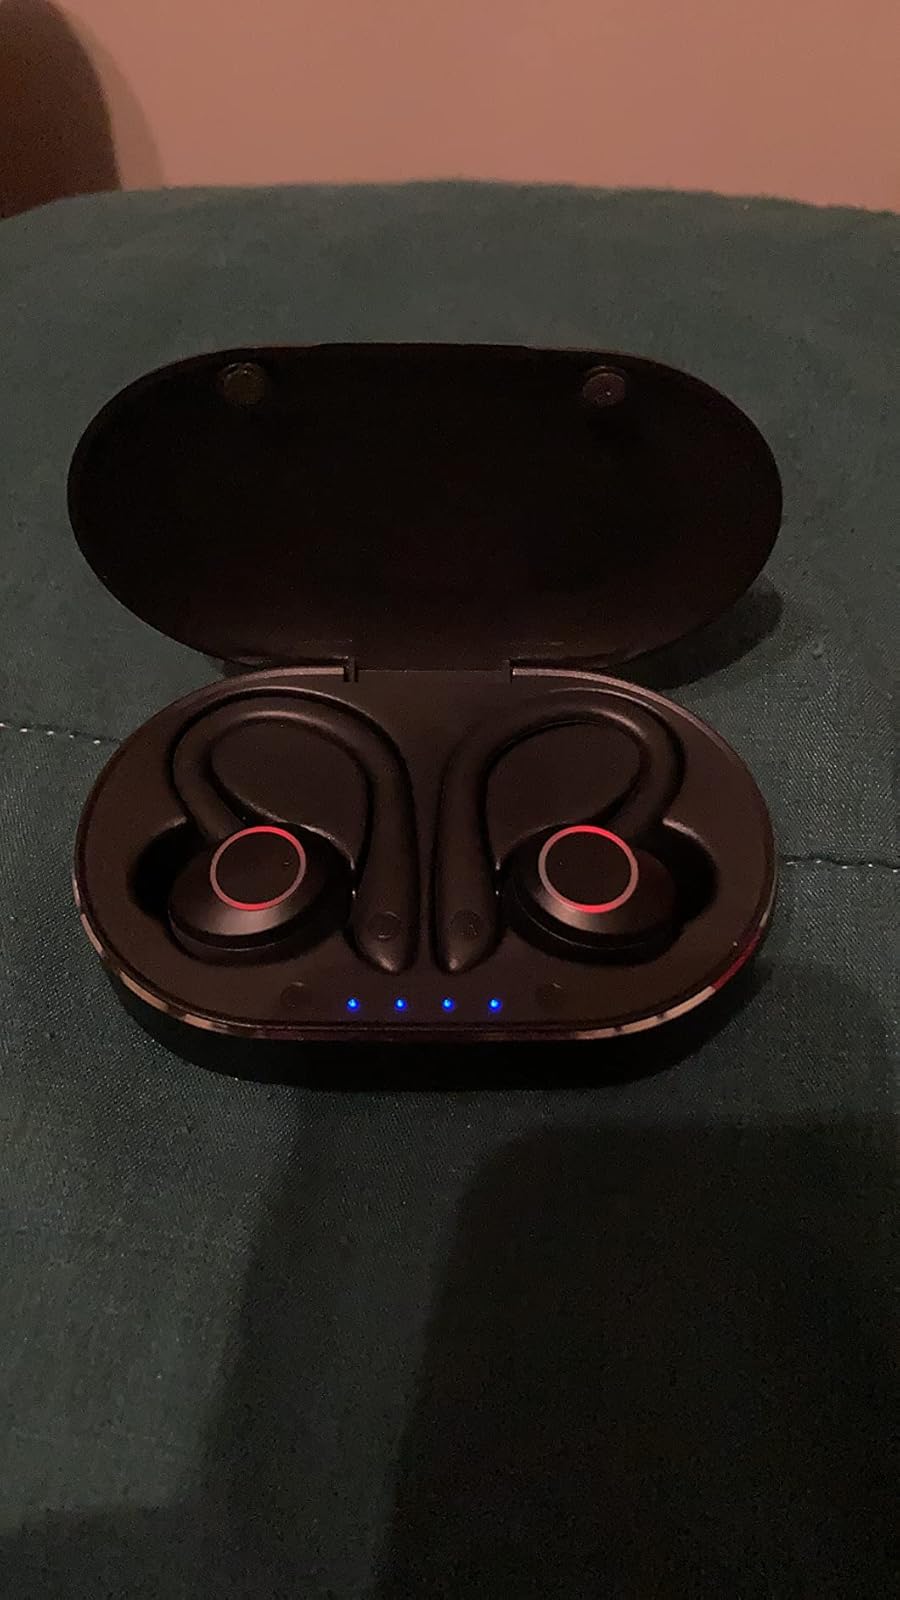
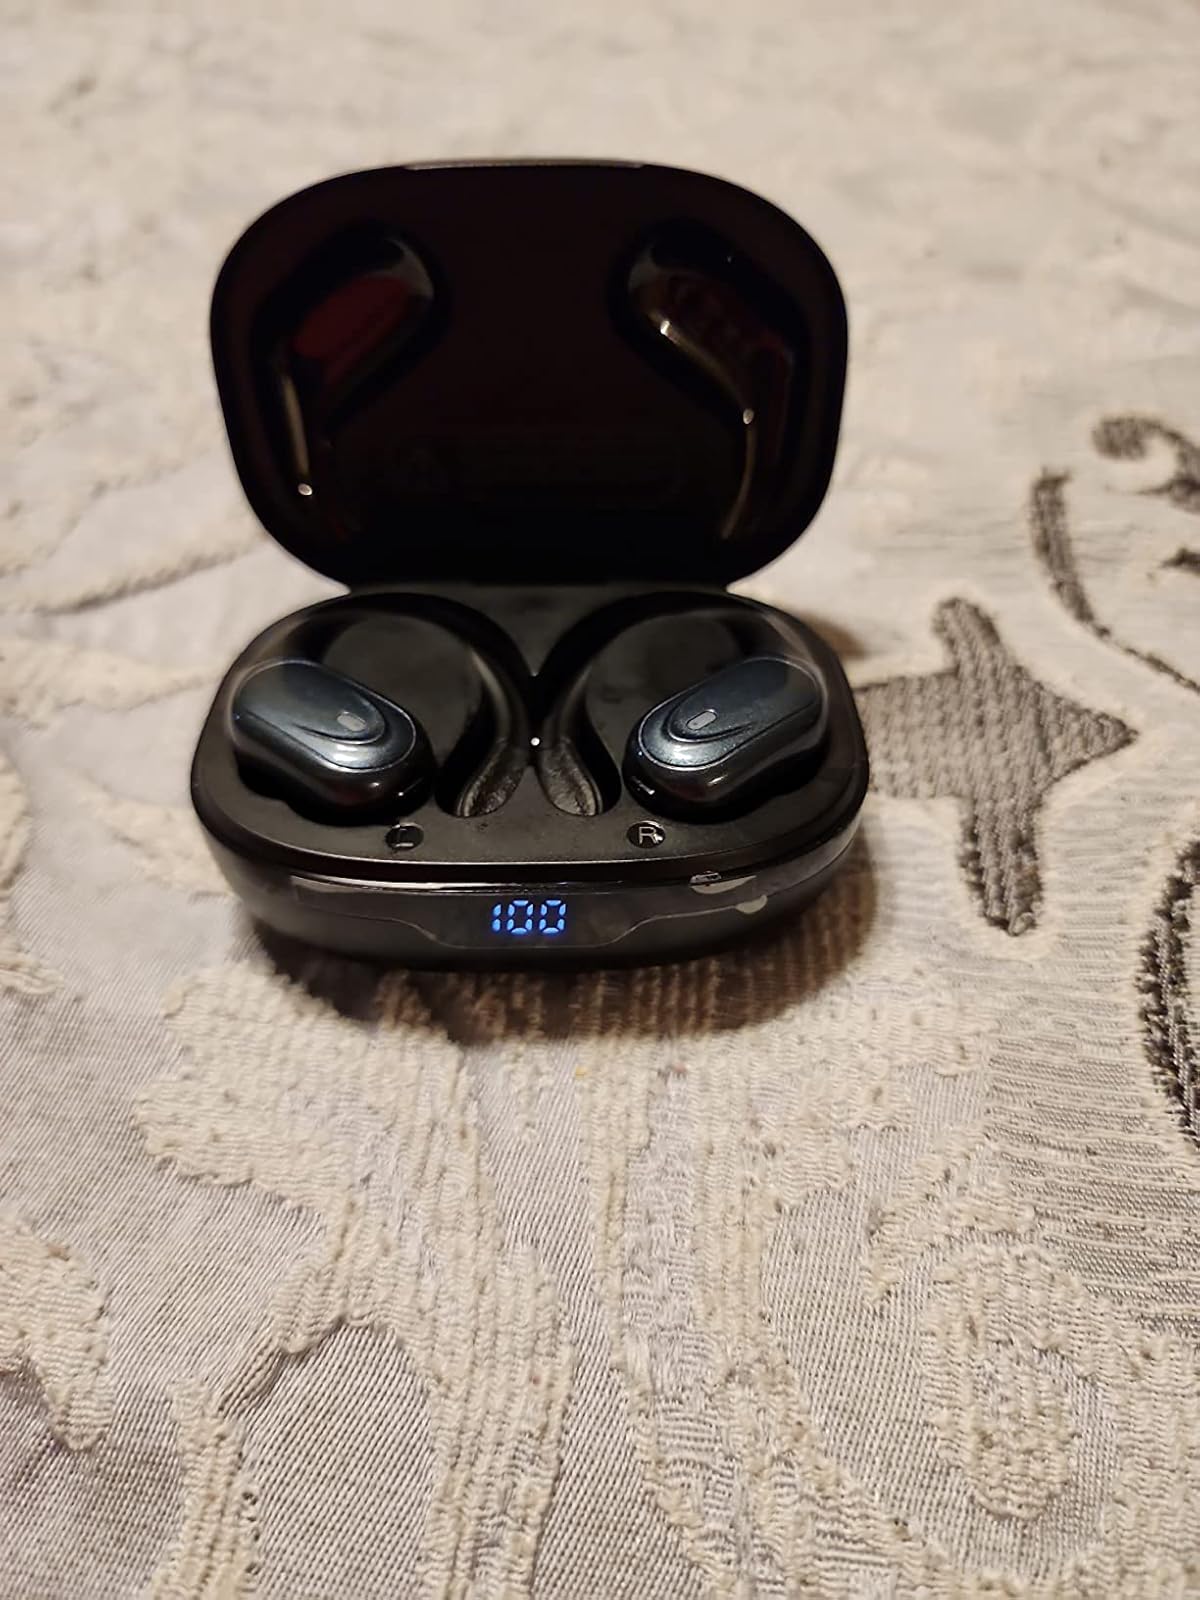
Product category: earbuds
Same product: no